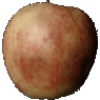
Label: red_apple